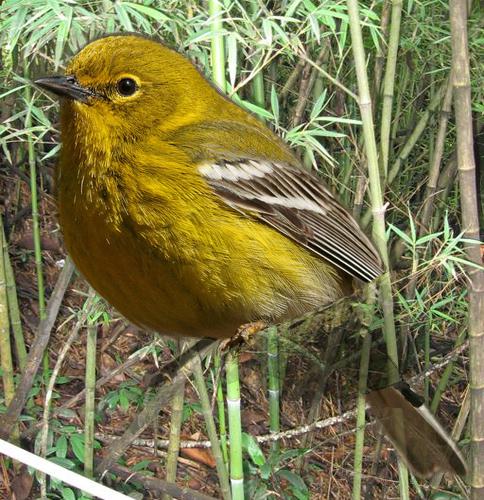
Bird species: Pine_Warbler
Bird type: landbird
Background: land